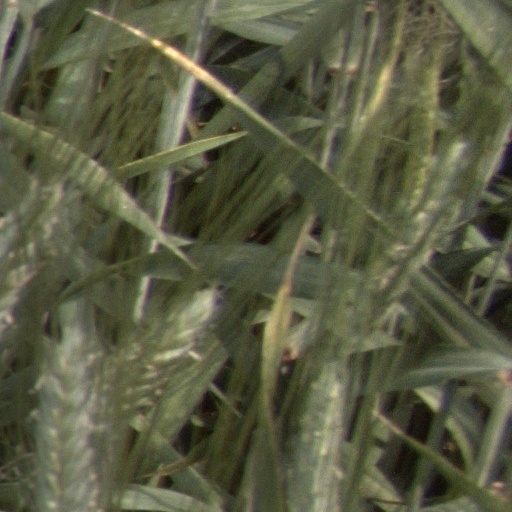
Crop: wheat